Londres 38

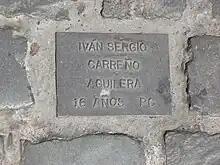
Today, tablets on the cobblestones commemorate the victims of Londres 38.

On October 12, 2005, this site was designated a Historical Monument of Chile, following a request by the "Colectivo Londres 38." In February 2006, the O'Higginian Institute put the property up for sale through a public auction, but this attempt could not be realized due to the active opposition of human rights organizations and the complexities involved in selling such a Historical Monument. In August 2008, the Ministry of National Assets exchanged the property, transferring it into the hands of the State.